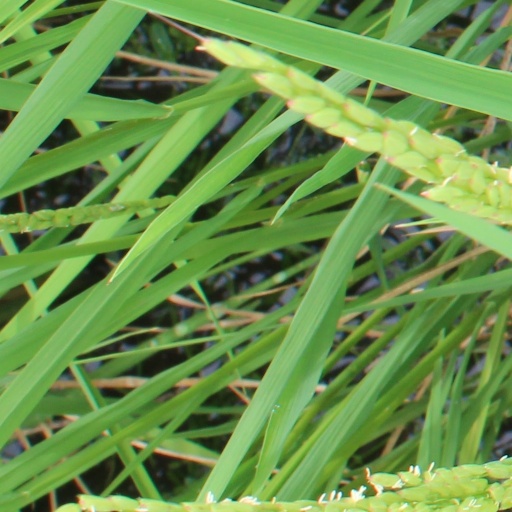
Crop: rice